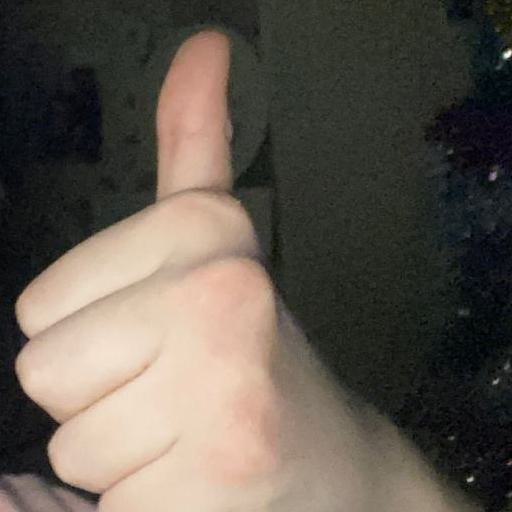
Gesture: like